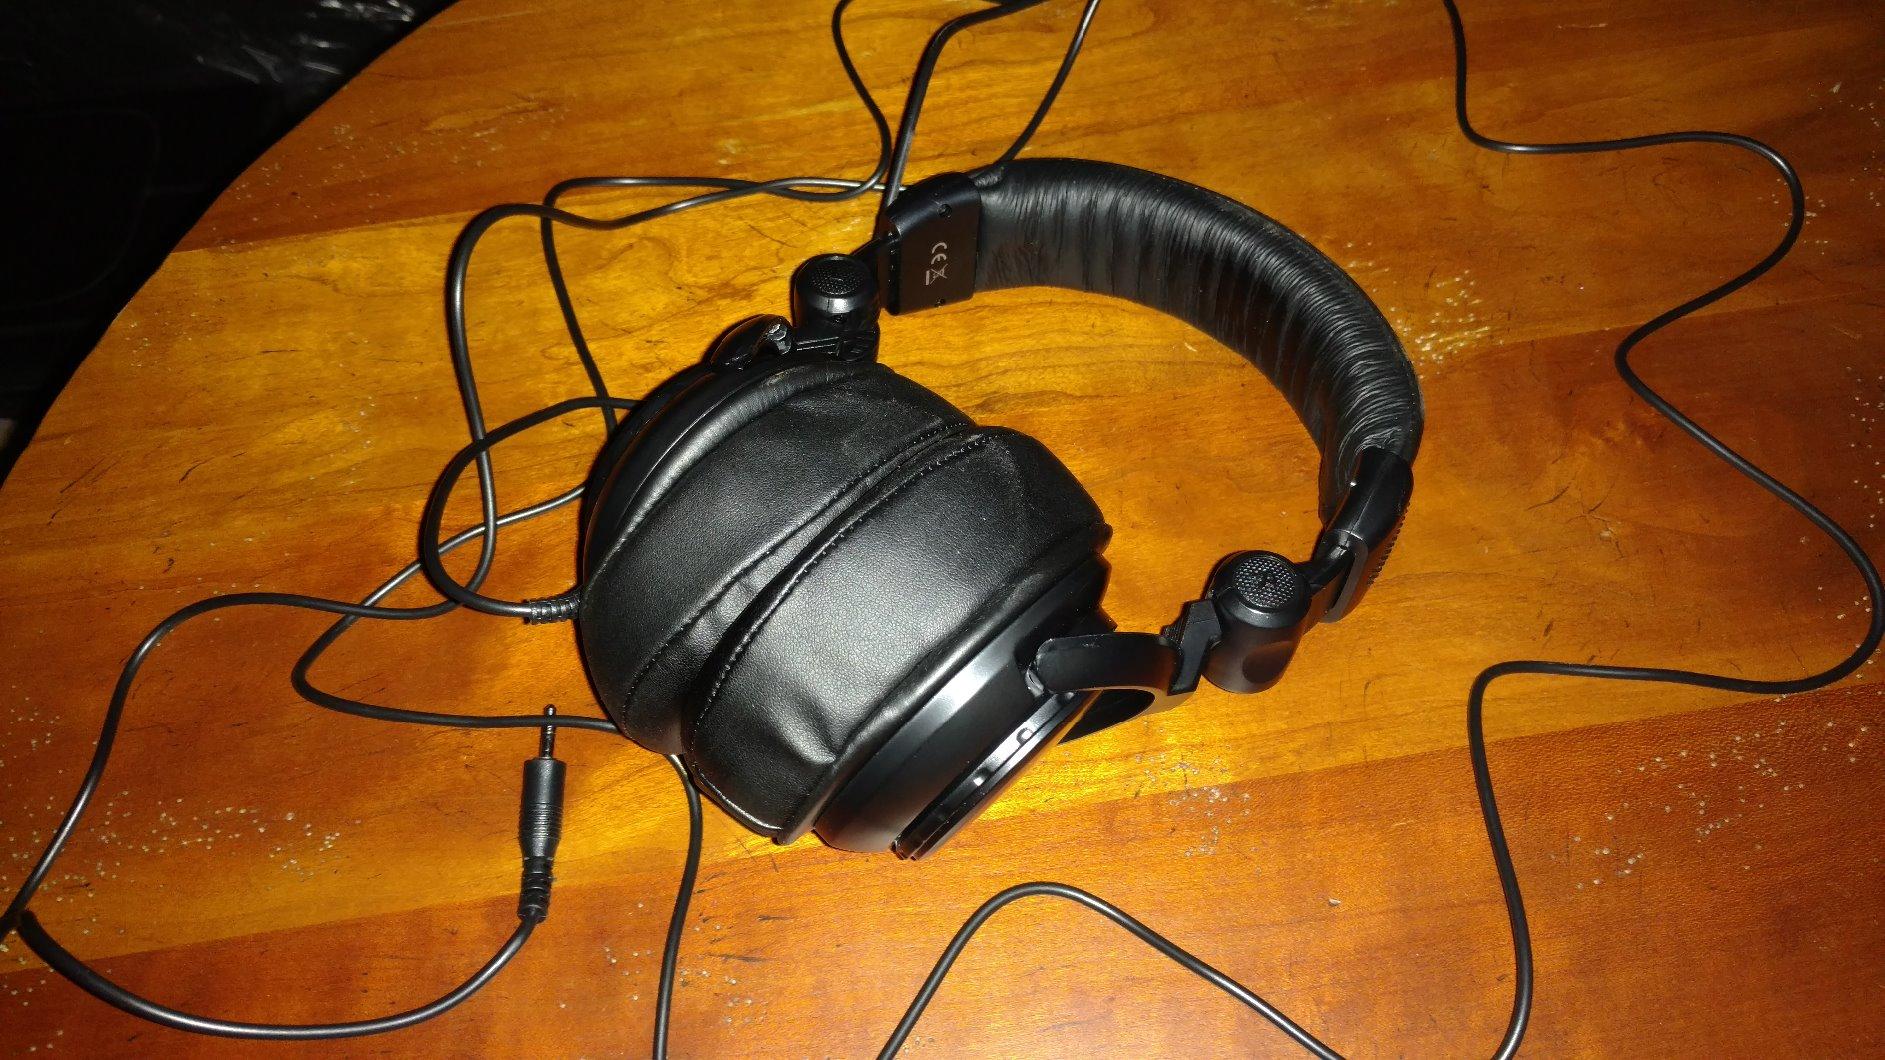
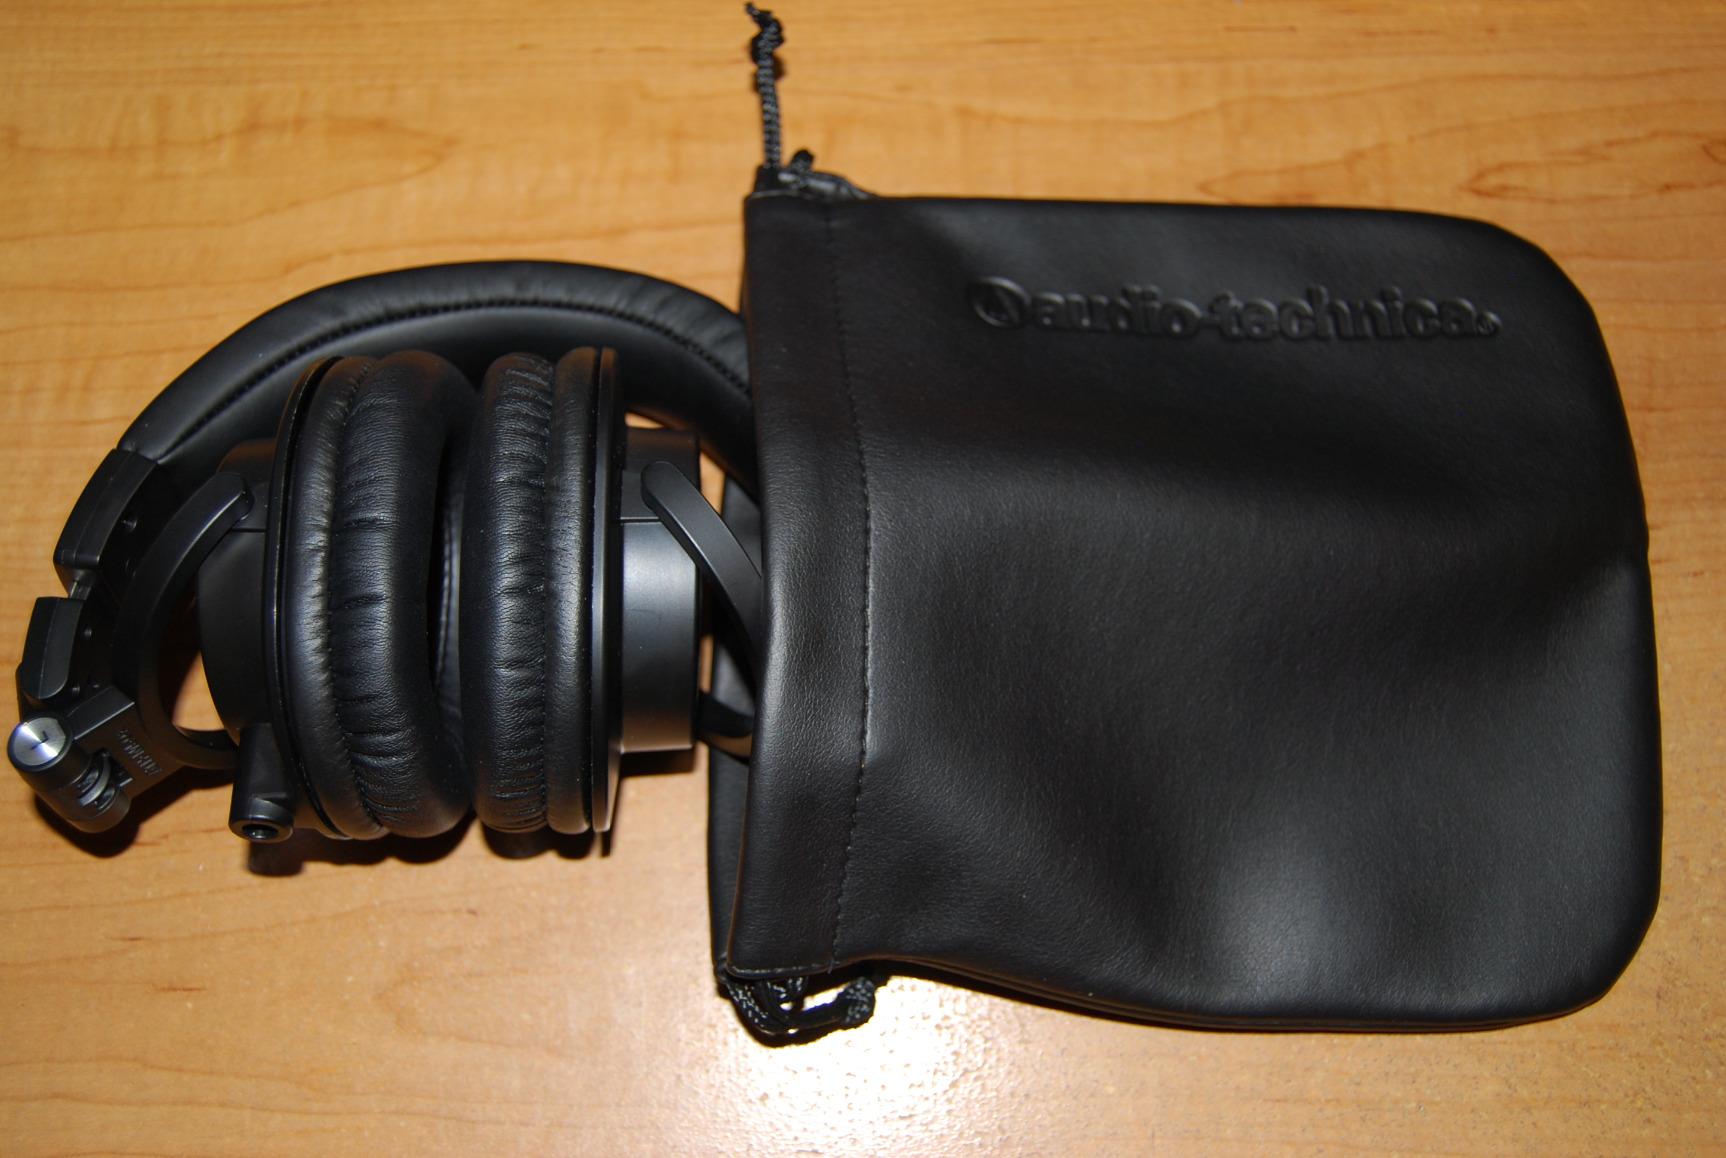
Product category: headphones
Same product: no